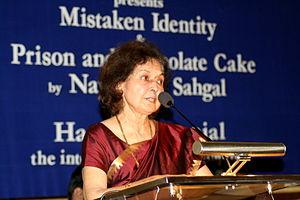
Nayantara Sahgal, née le 10 mai 1927 est une écrivaine indienne de langue anglaise. C'est par ailleurs la nièce du premier ministre indien Nehru et la fille de la diplomate Vijaya Lakshmi Pandit.